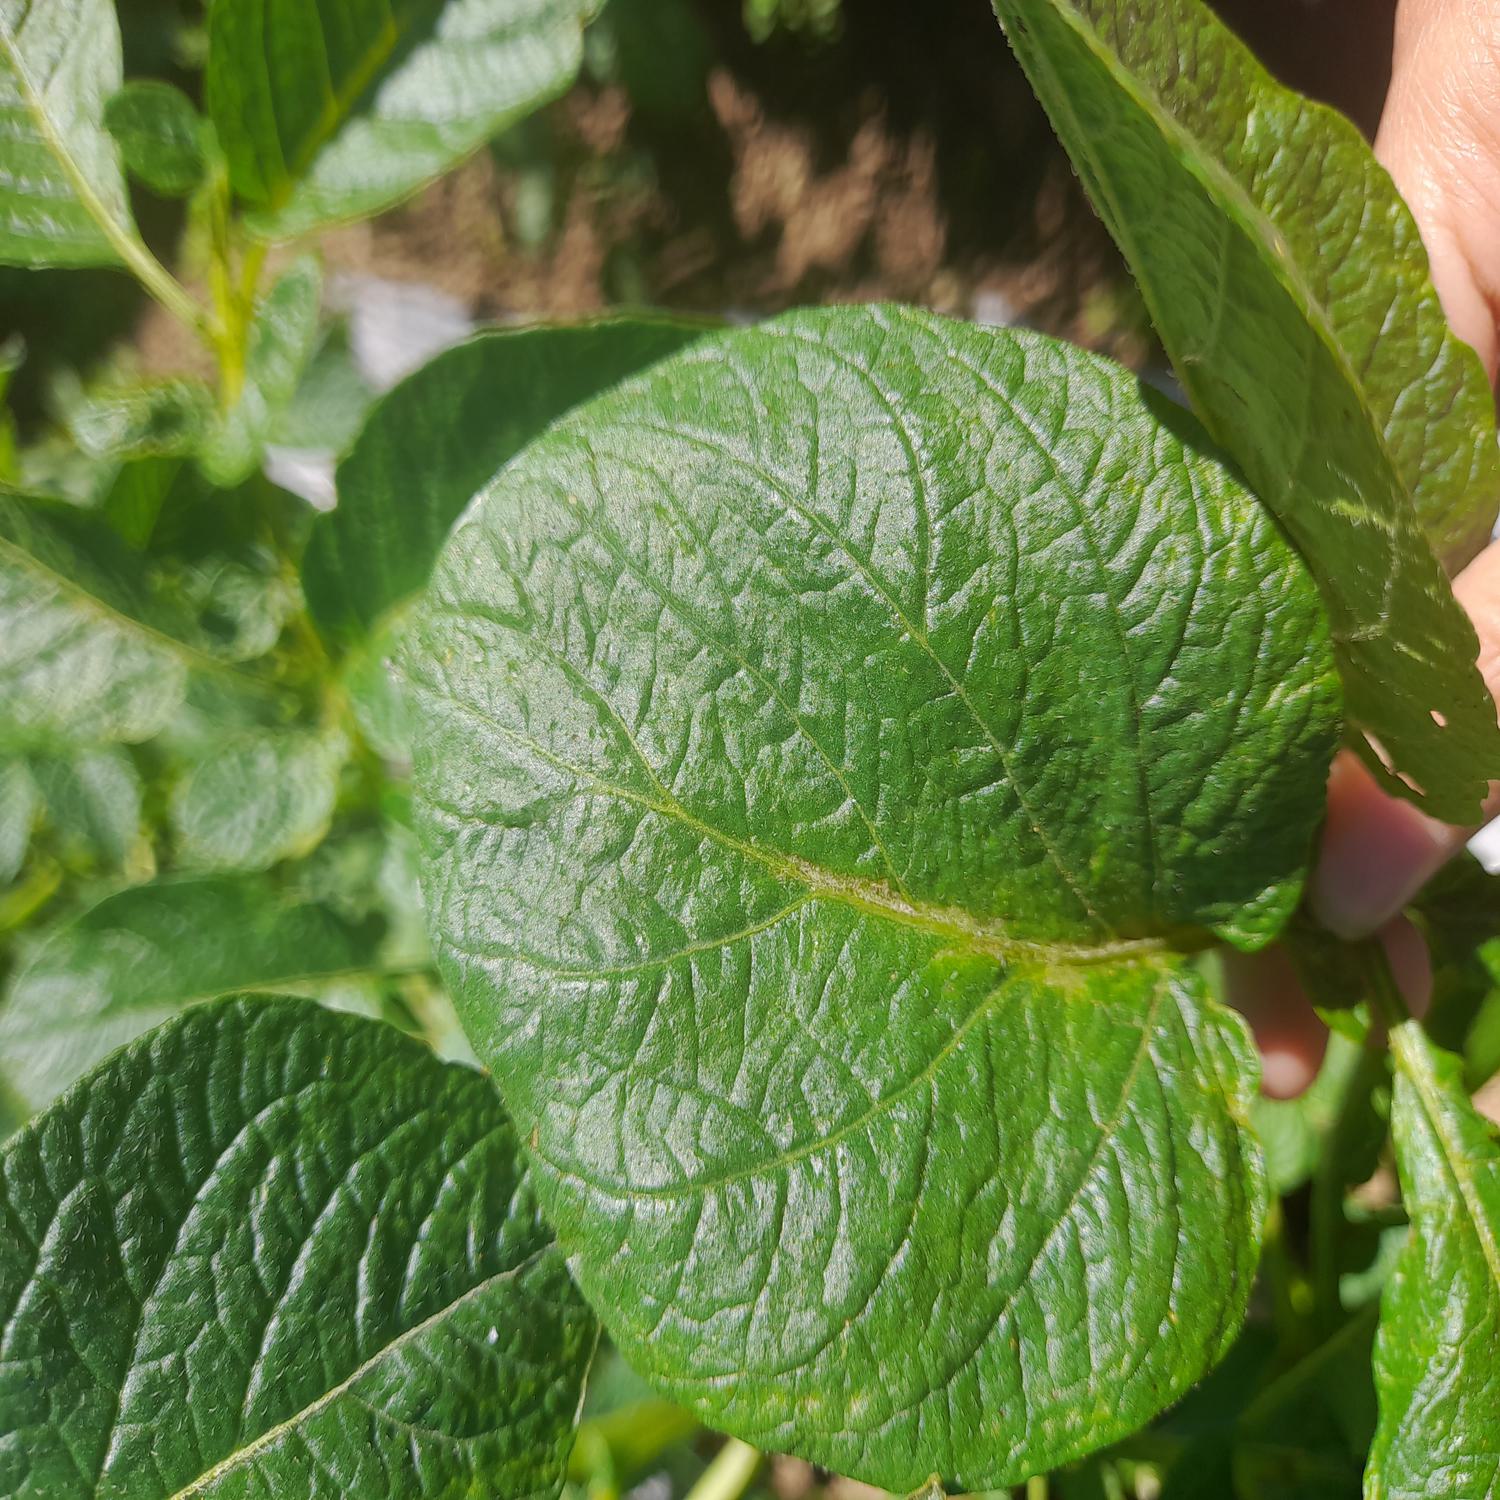
Label: Healthy